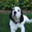
Label: dog